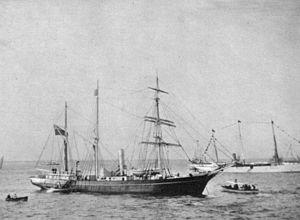
L'expédition Nimrod, officiellement appelée expédition antarctique britannique 1907–09, est la deuxième expédition britannique en Antarctique du XXᵉ siècle, après l'expédition Discovery. Elle est menée entre 1907 et 1909 par Ernest Shackleton — future figure majeure de l'exploration antarctique. Son nom est tiré du navire, le Nimrod, trois-mâts goélette utilisé pour la chasse aux phoques.
Æneas Lionel Acton Mackintosh, né le 1ᵉʳ juillet 1879 à Tirhut et mort le 8 mai 1916 dans le détroit de McMurdo, est un officier de la marine marchande britannique et un explorateur de l'Antarctique, membre de deux expéditions de Sir Ernest Shackleton : l'expédition Nimrod et l'expédition Endurance.